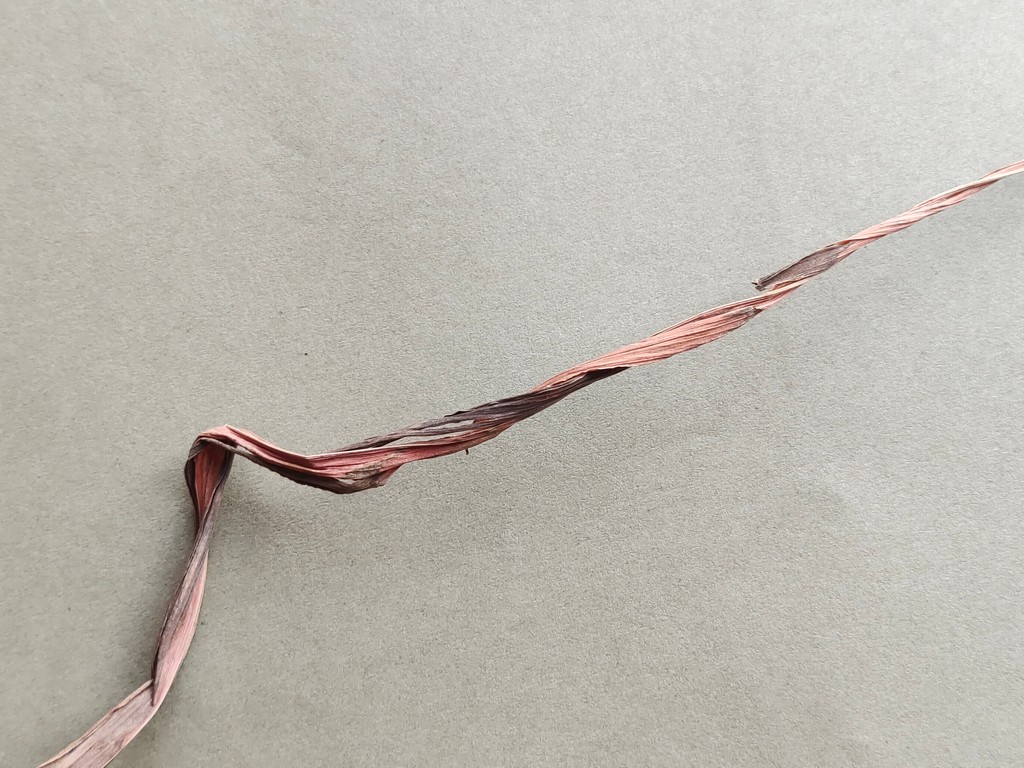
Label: Dried